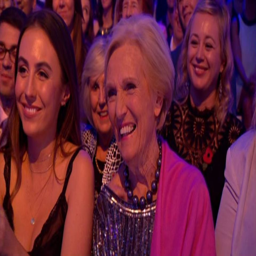
the judges made a point of referring to person throughout the night